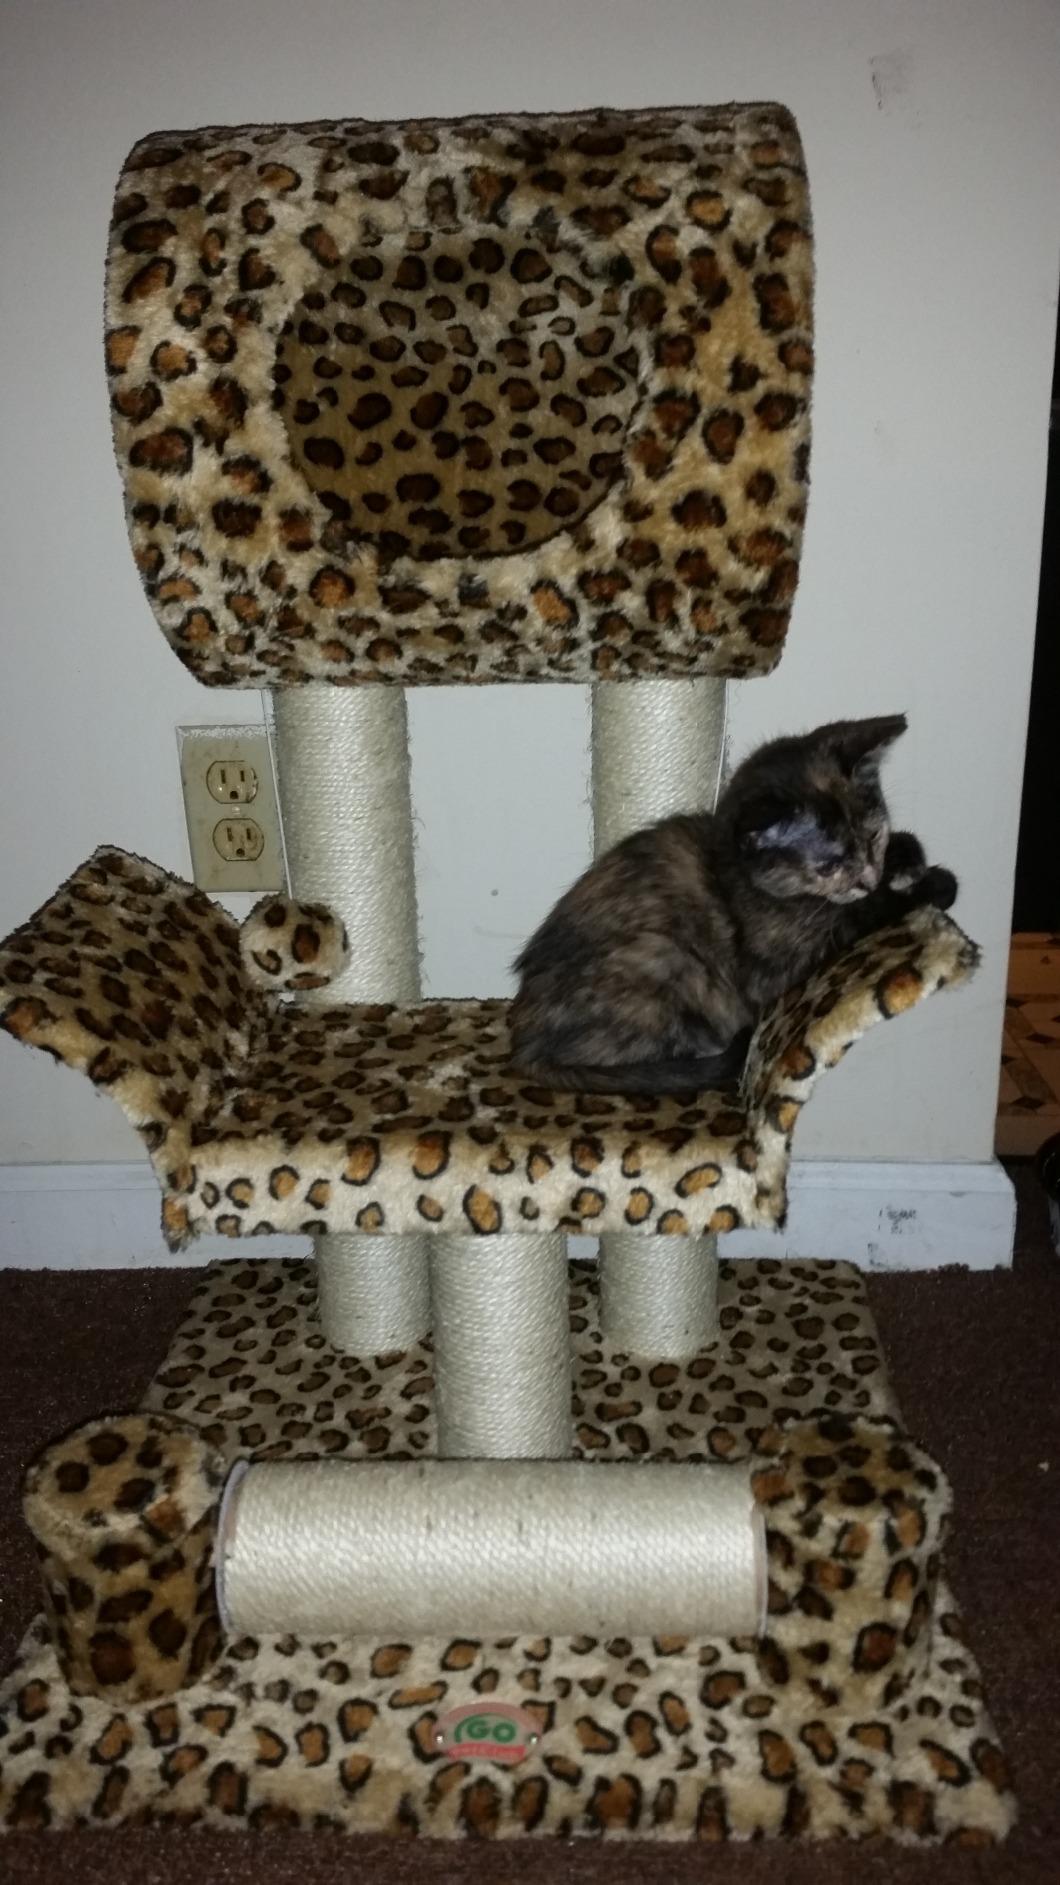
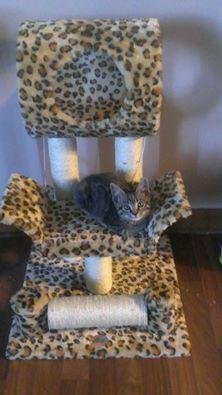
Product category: items_cat tree
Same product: yes